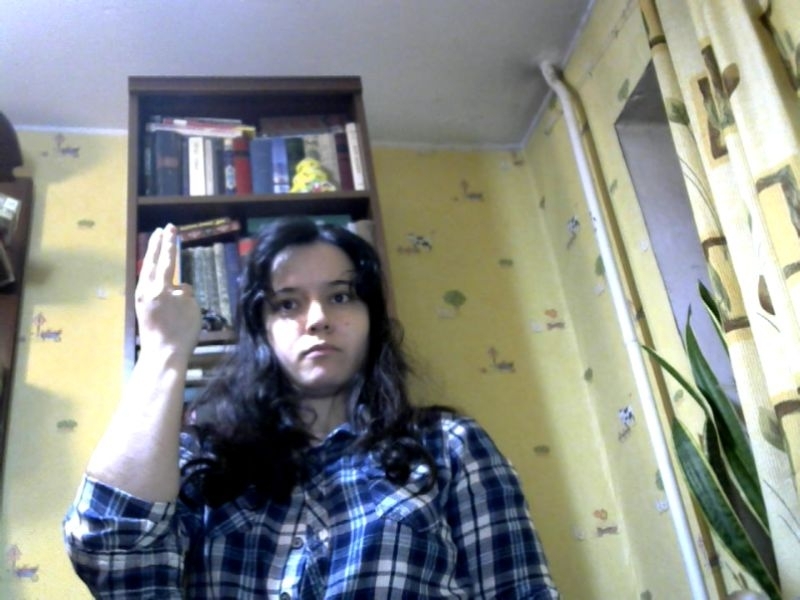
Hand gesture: two_up_inverted